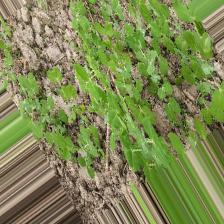
Label: Normal